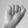
ASL letter: A